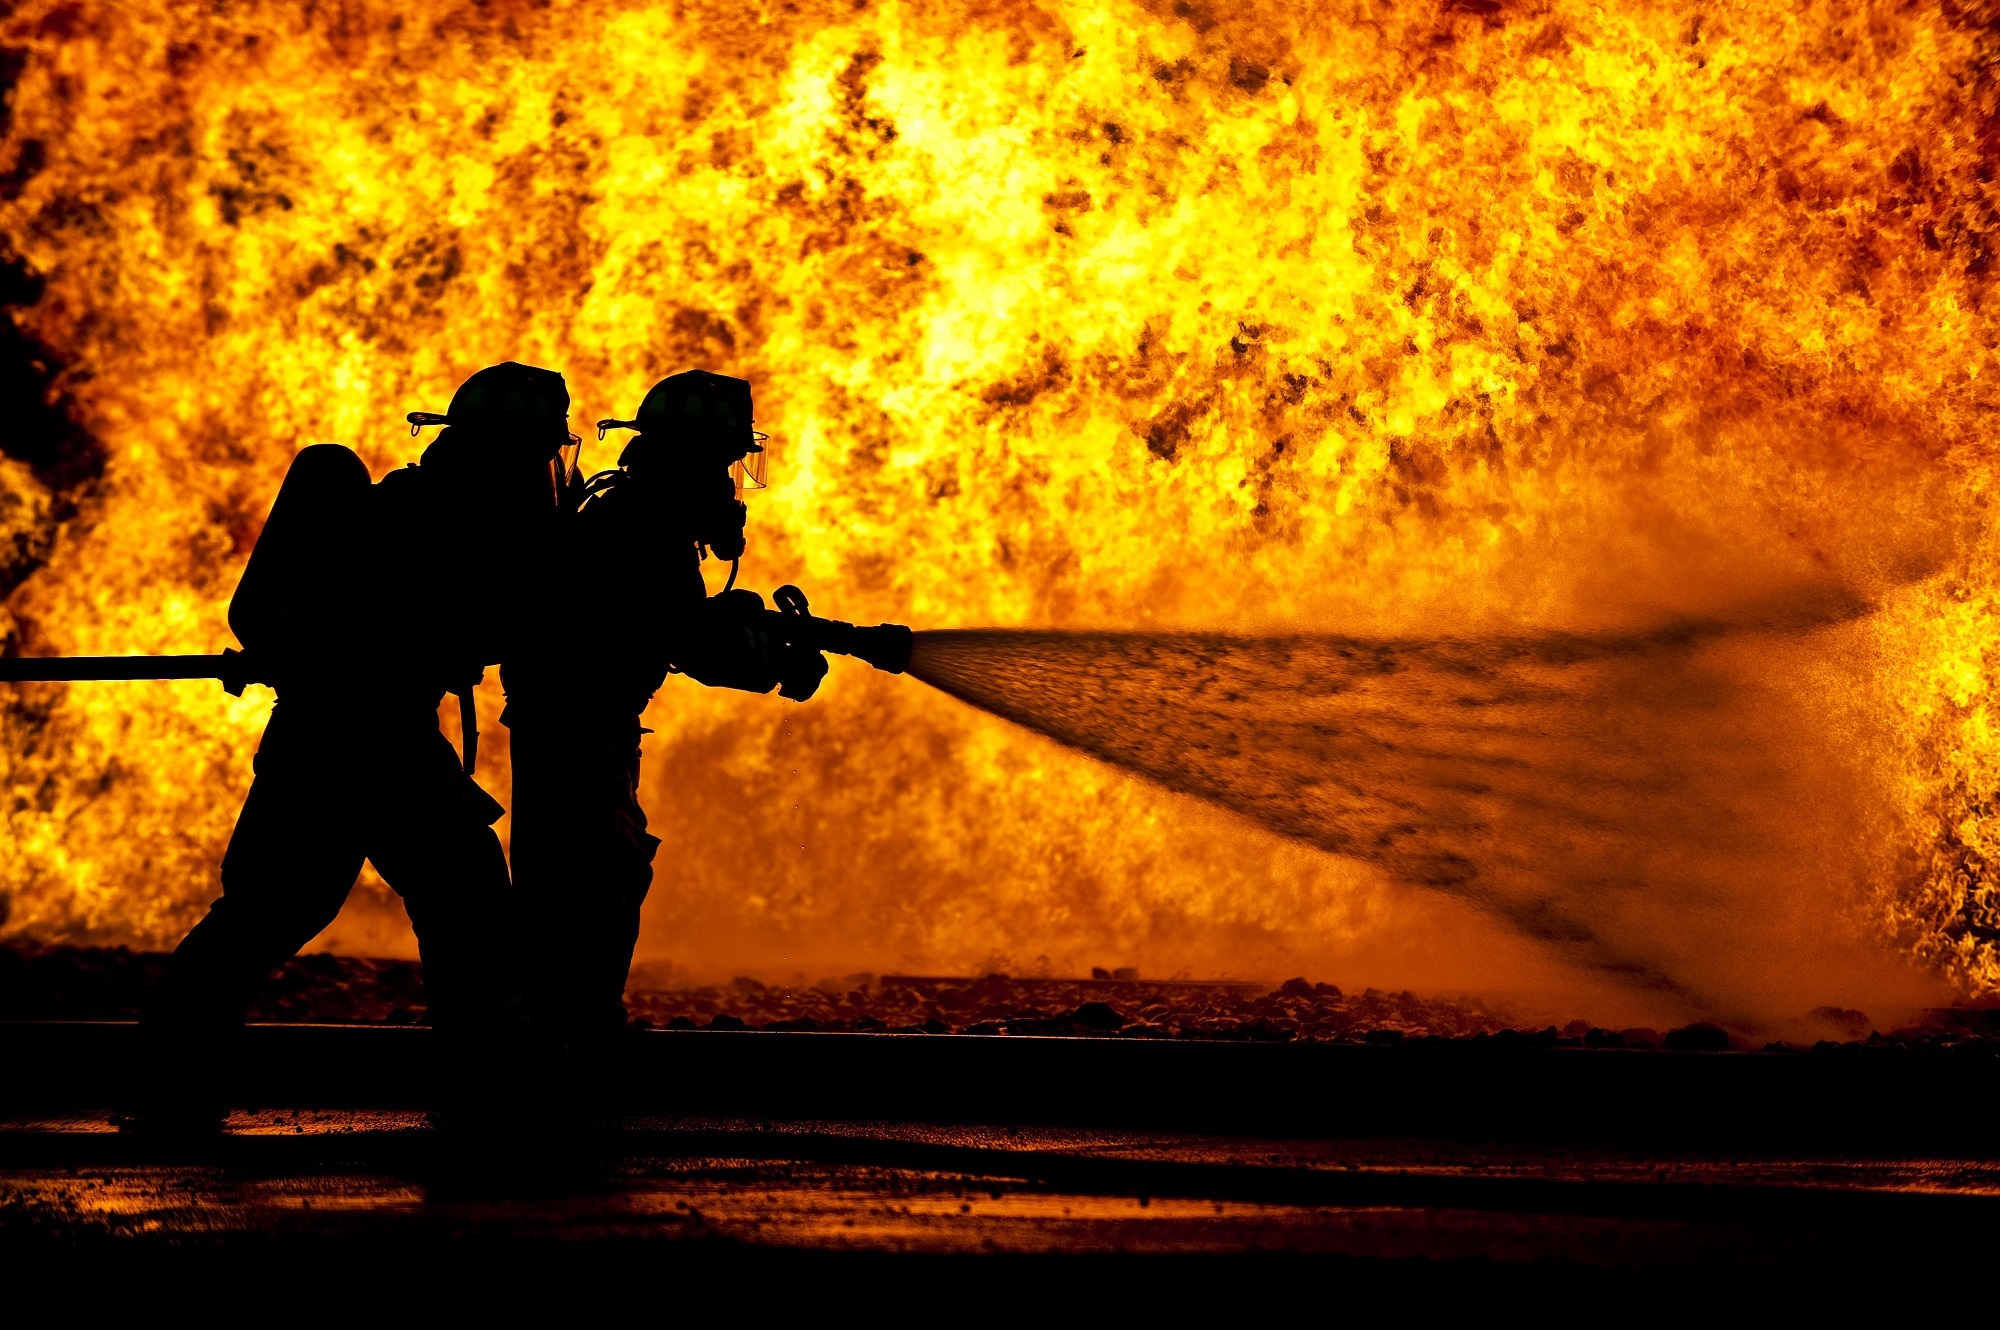
silhouette, sunset, ship, live, equipment, spray, training, fire, helmet, danger, safety, hose, protection, job, service, practice, firefighters, fireman, nozzle